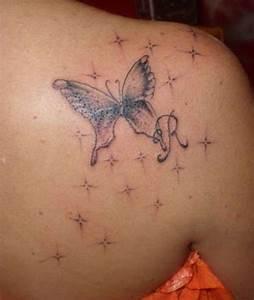
butterfly